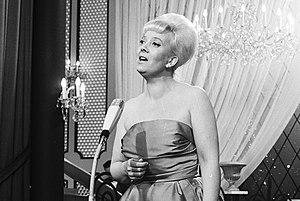
La Norvège participe au Concours Eurovision de la chanson, depuis sa cinquième édition, en 1960, et l’a remporté à trois reprises : en 1985, 1995 et 2009.